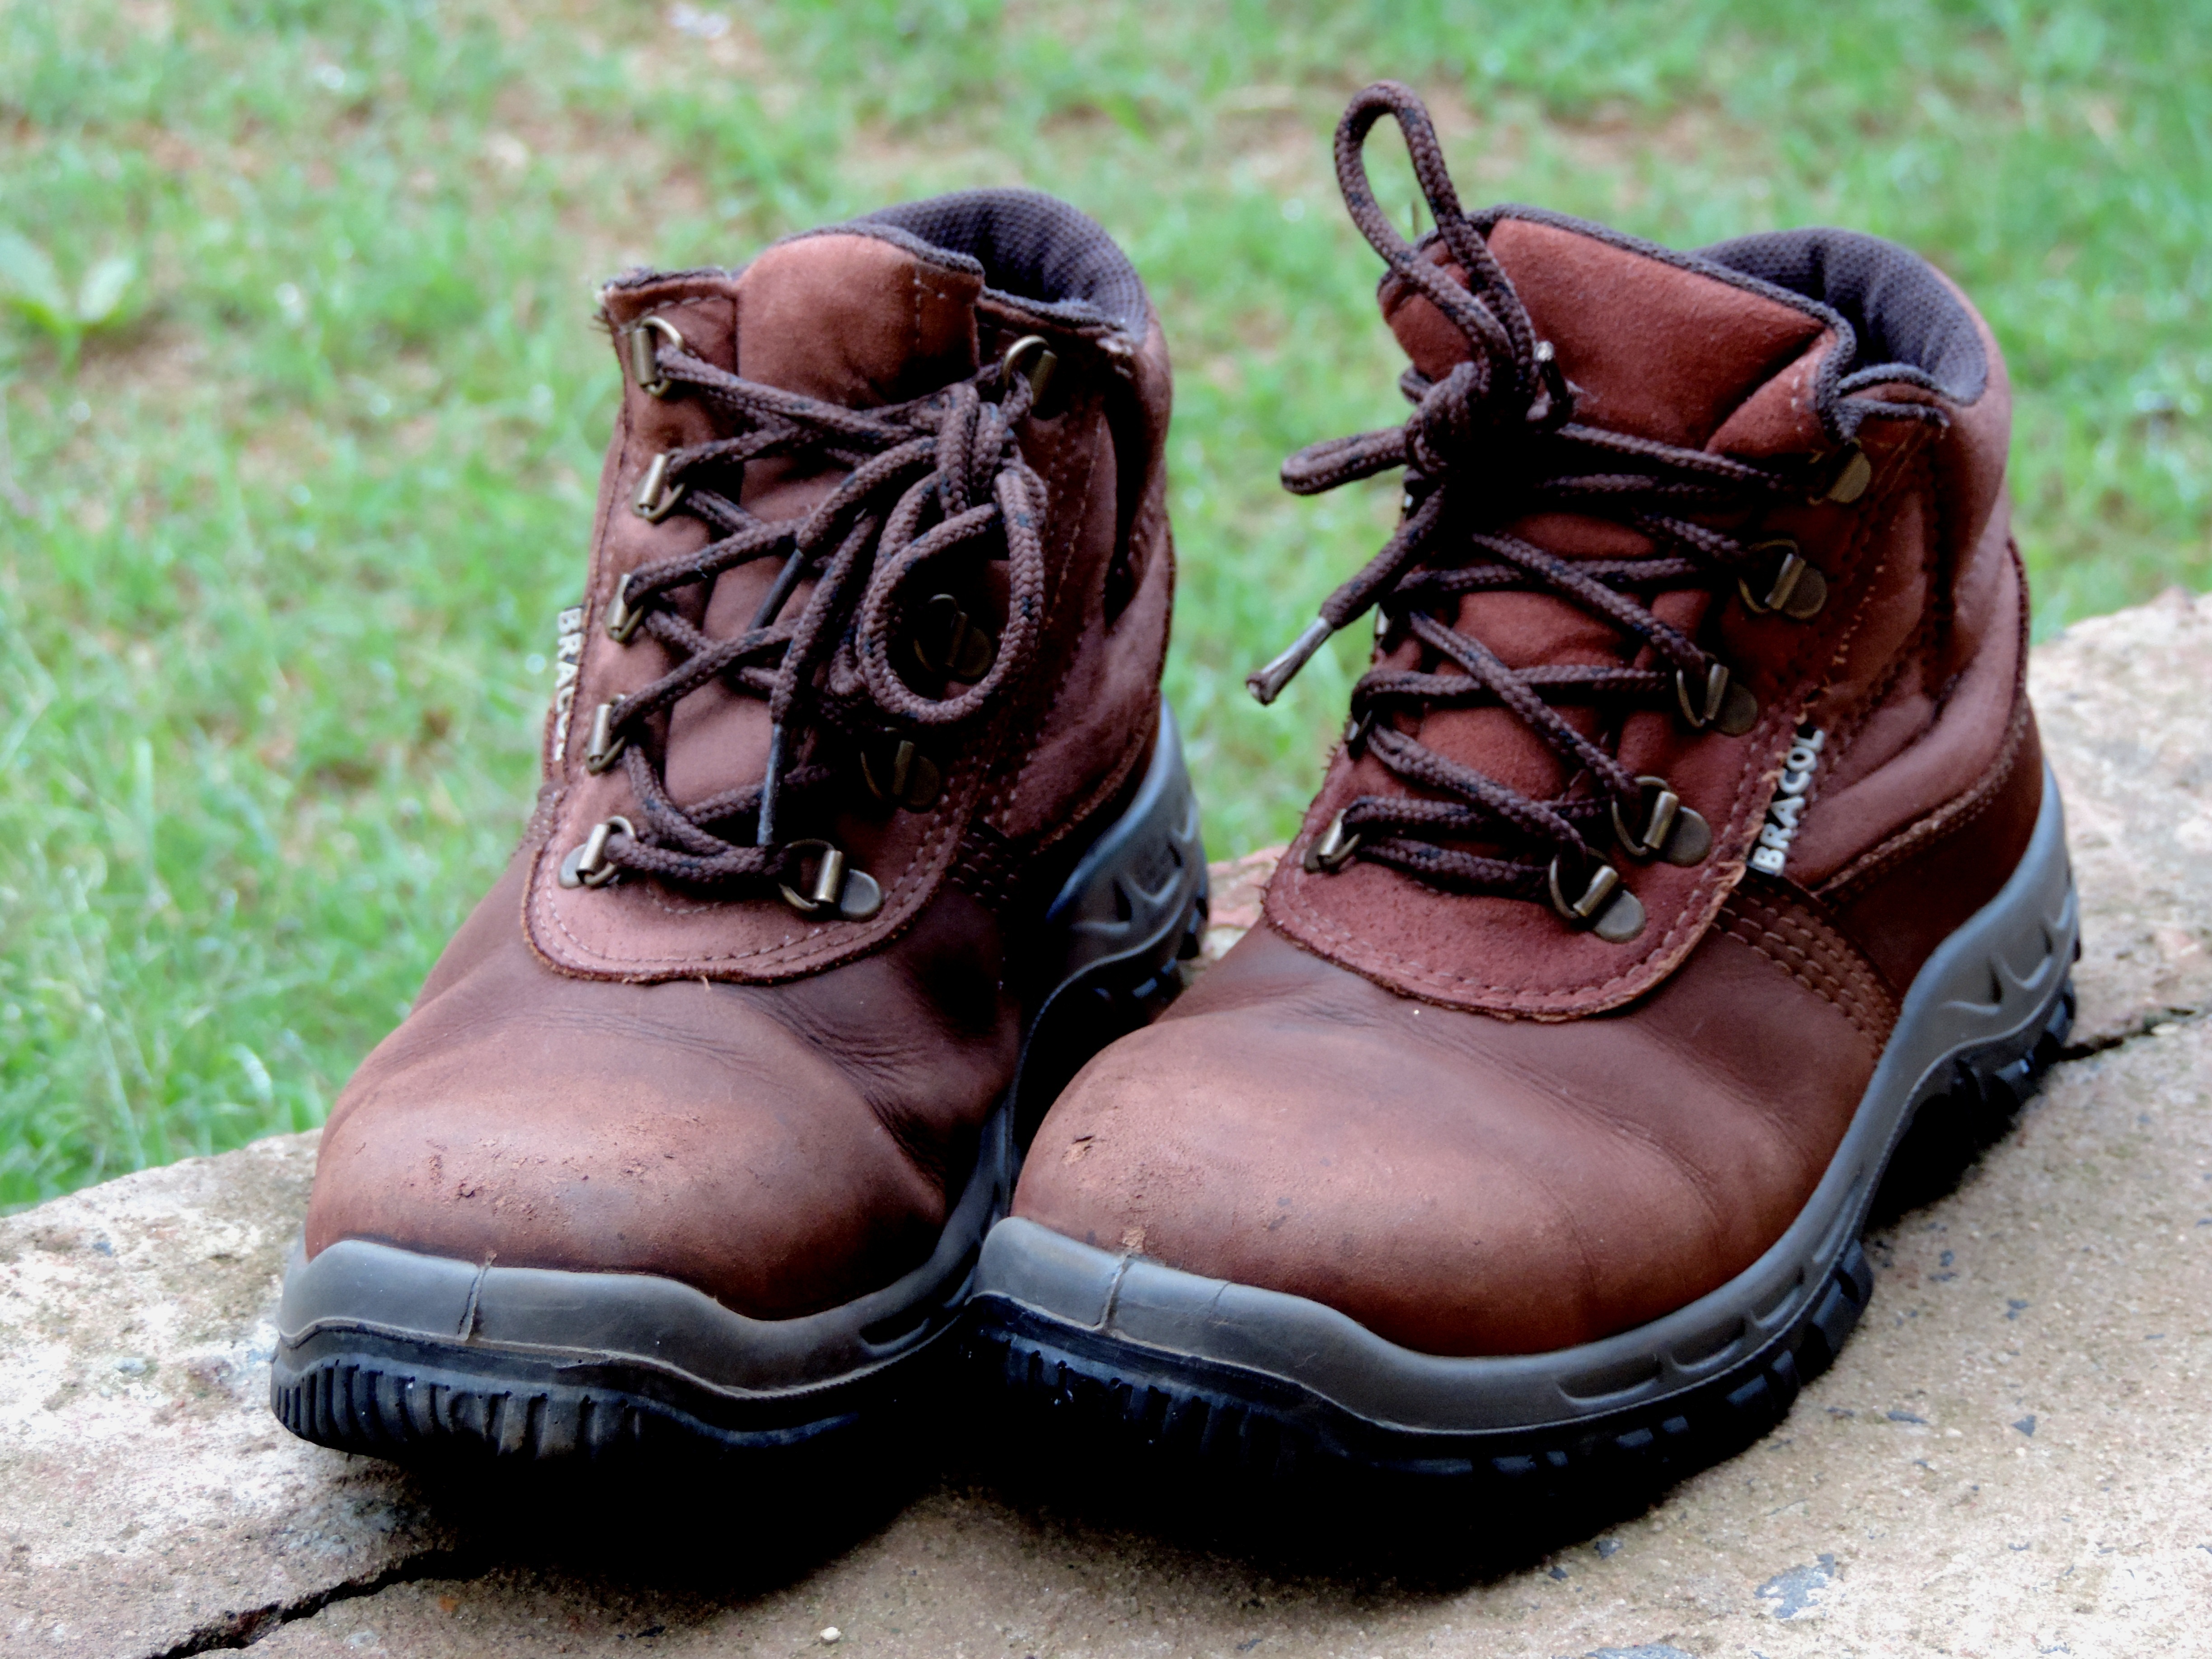
work, shoe, leather, rustic, boot, leg, spring, brown, human body, sneakers, footwear, second hand, outdoor shoe